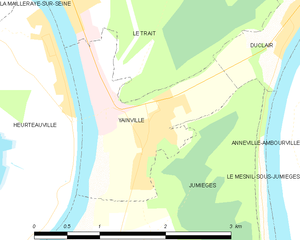
Carte des communes françaises Yainville